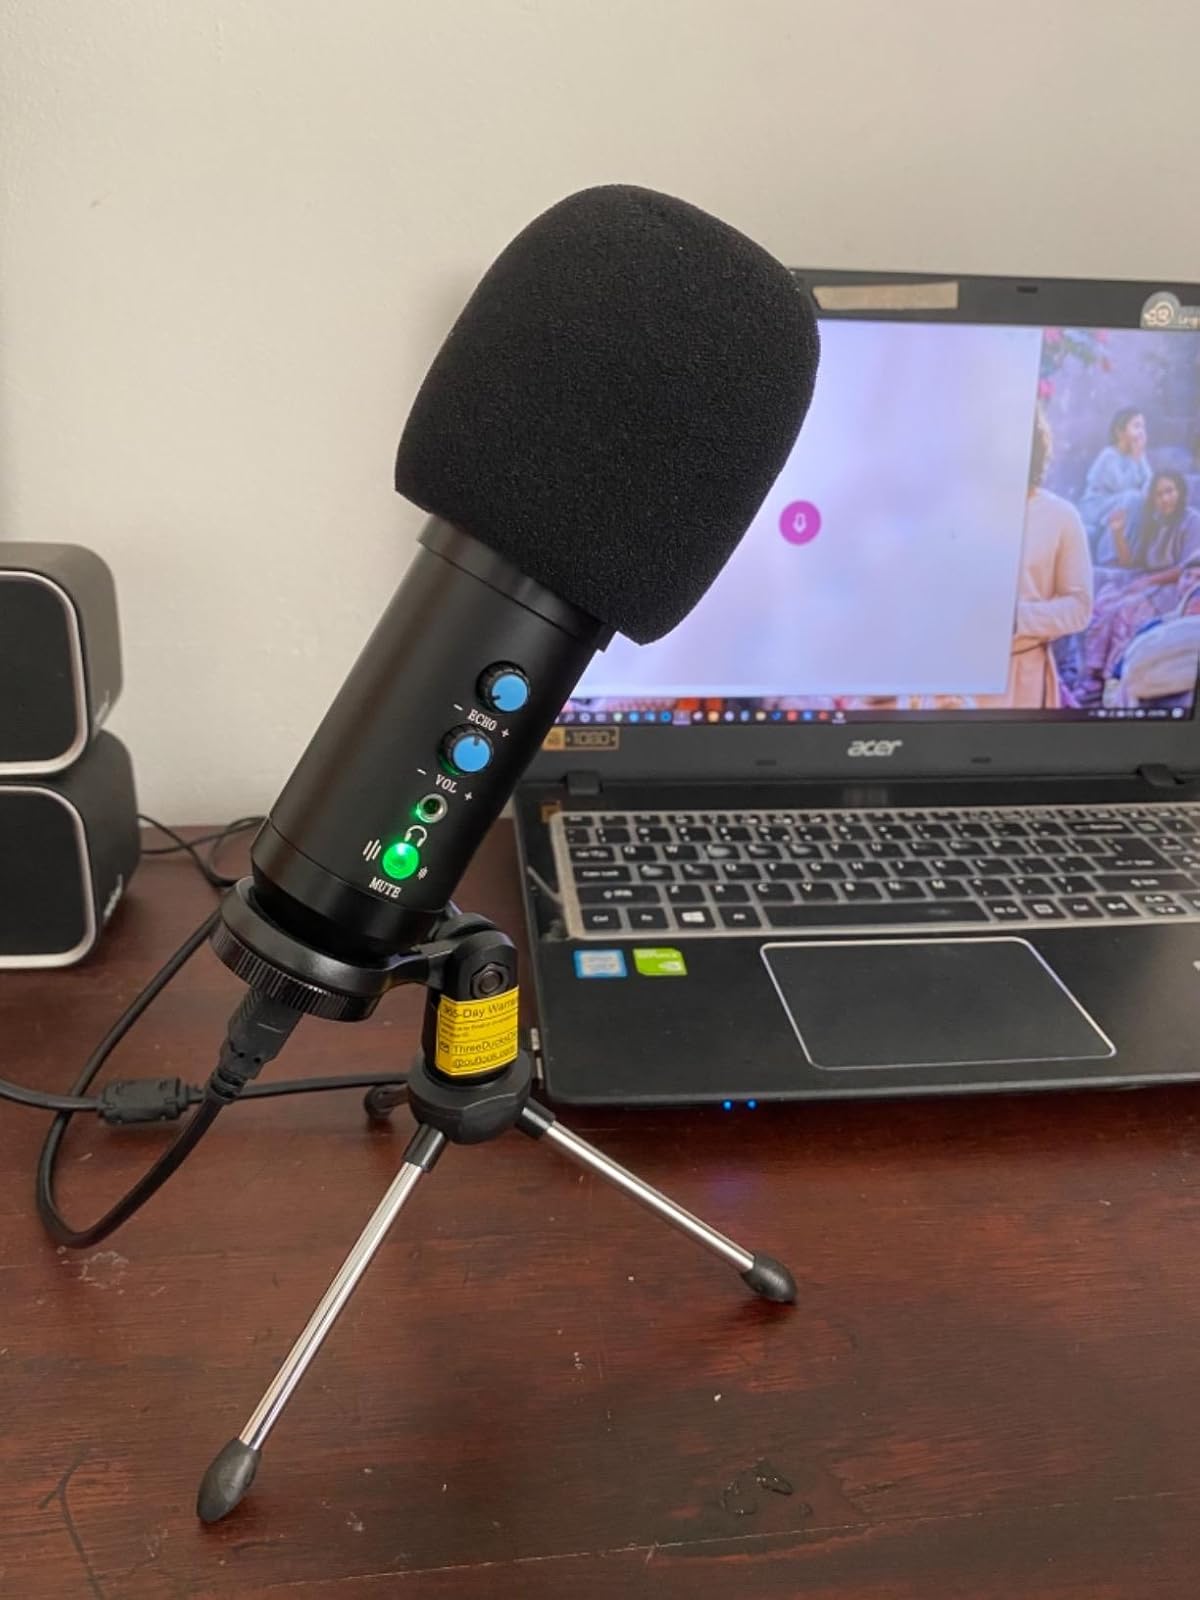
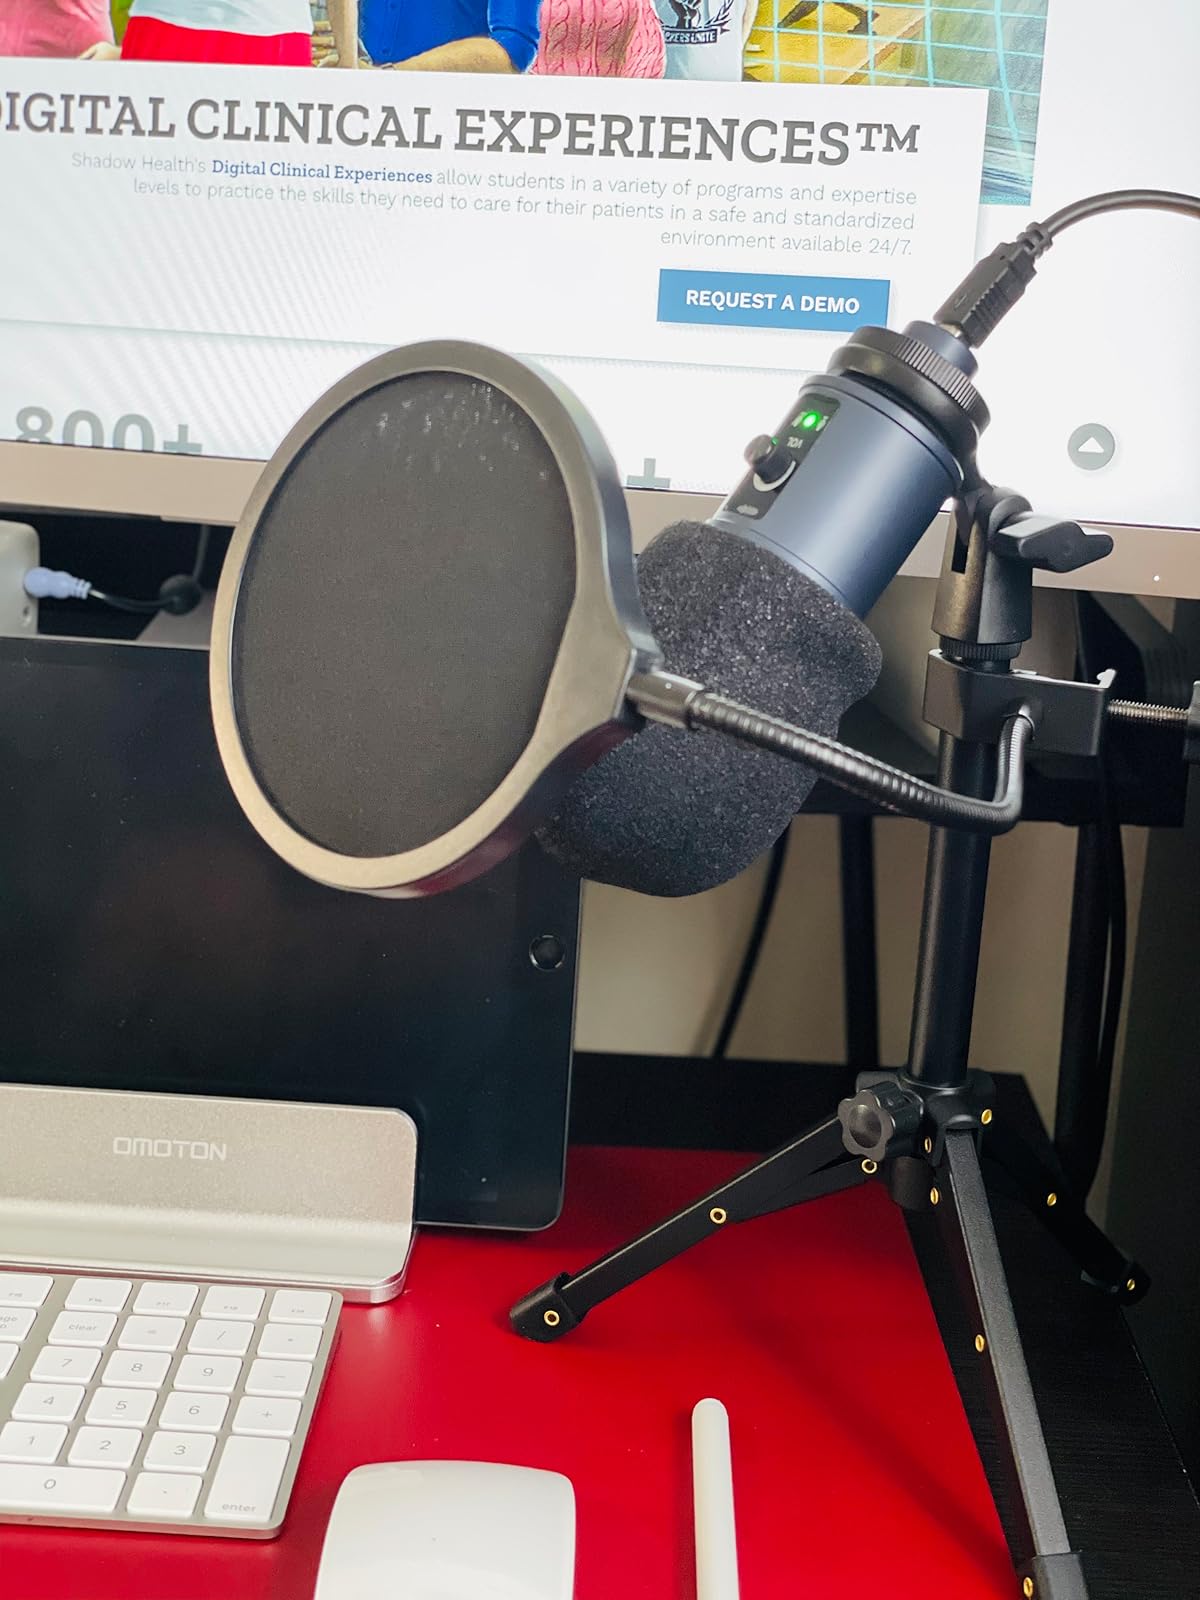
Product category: microphone
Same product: no